Tsongas Center

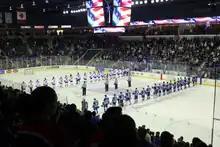
Interior of the arena as seen in 2013

UMass Lowell and the city of Lowell entered into negotiations in 2009 with the intent to transfer ownership of the arena and the land adjacent to it to the university. In late October 2009, it was reported that the deal had been reached with UMass Lowell committing to major renovations to the facility. In a ceremony during a game against Boston University on October 30, 2009, the deal transferring ownership to the university was signed. UMass Lowell formally took control of the arena on February 5, 2010, after completing a $1 transaction.